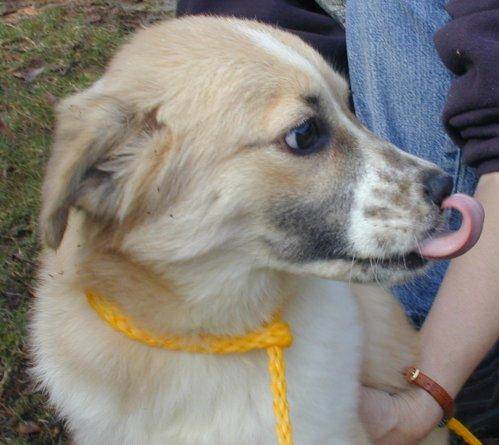
Label: dog